Ripon College (Wisconsin)

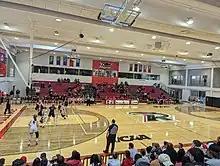
A women's basketball game at Ripon College in the Weiske Gymnasium in the Wilmore Center

Ripon athletics teams participate in NCAA Division III as part of the Midwest Conference. Conference competition for men includes: cross-country, football, soccer (fall), basketball (winter), swimming (winter), indoor and outdoor track, baseball, and tennis (spring). Conference competition for women includes: cross-country, soccer, tennis, volleyball (fall), basketball (winter), Esports (Fall & Spring) swimming (winter), indoor and outdoor track, and softball (spring).